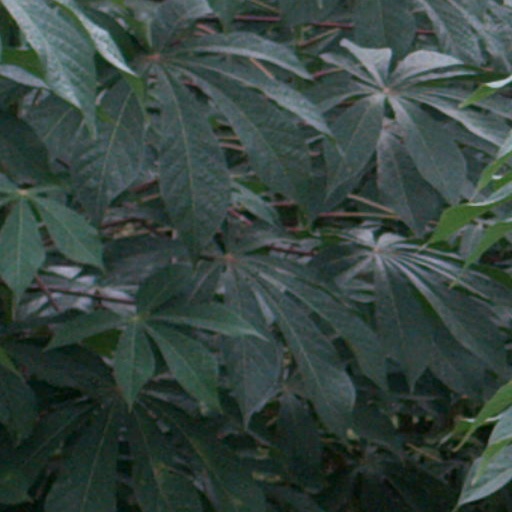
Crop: cassava